Bohumil Makovsky

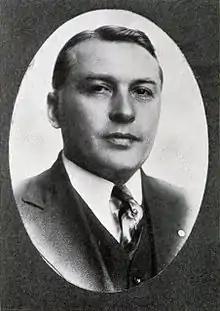
Makovsky in 1919, when Kappa Kappa Psi was established

James W. Cantwell, the president of Oklahoma A&M College in Stillwater, Oklahoma, invited Makovsky to become the university's band director and director of music in 1915. Makovsky accepted the position, although he had nearly declined it in the face of the required administrative work. He started his work here with bands consisting of forty to fifty members, most of whom were inexperienced musicians.